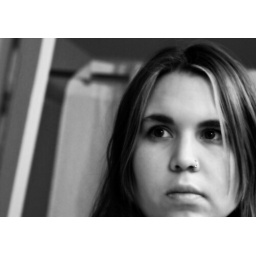
(91/365) :: Meh in black and white